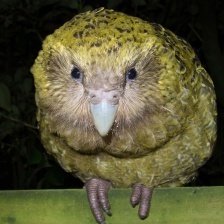
Species: KAKAPO
Scientific name: STRIGOPS HABROPTILUS